Azraq, Jordan

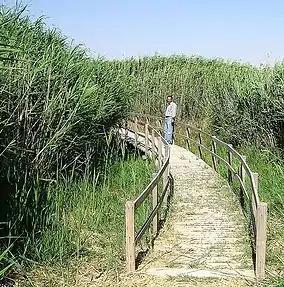
The Shaumari Wildlife Reserve in Azraq.

Azraq is also the site of one of Jordan's seven protected nature reserve areas (set up by the Royal Society for the Conservation of Nature): the Azraq Wetlands Reserve in Azraq al-Janoubi (South Azraq).